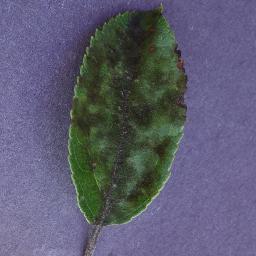
Label: Apple___Apple_scab